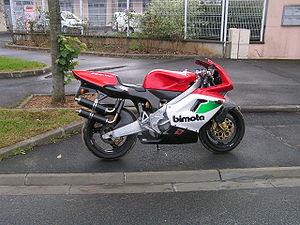
La V-Due est un modèle de motocyclette de la marque italienne Bimota.